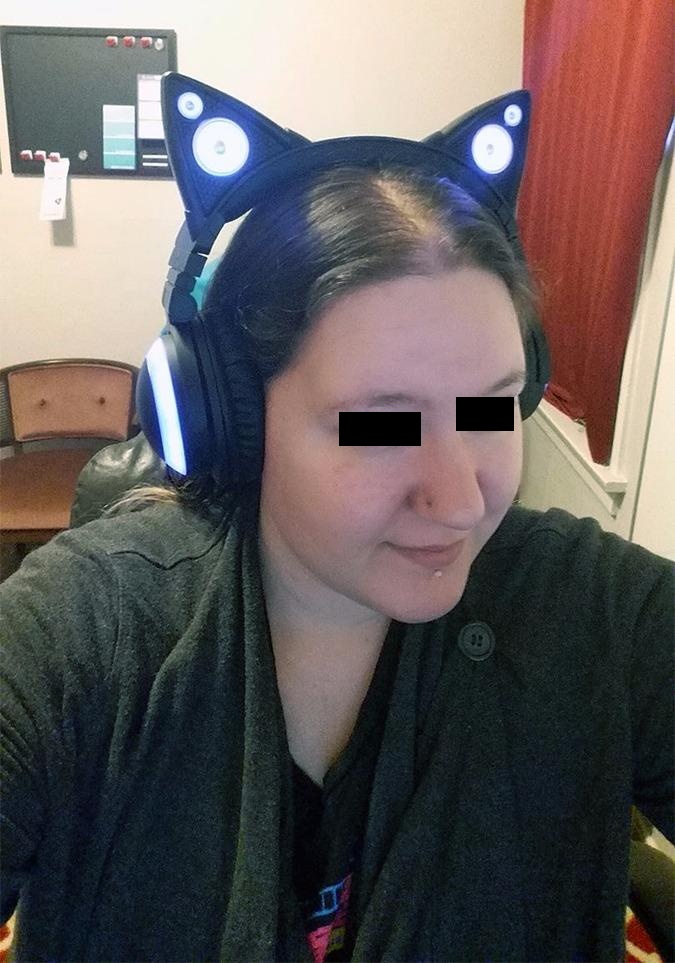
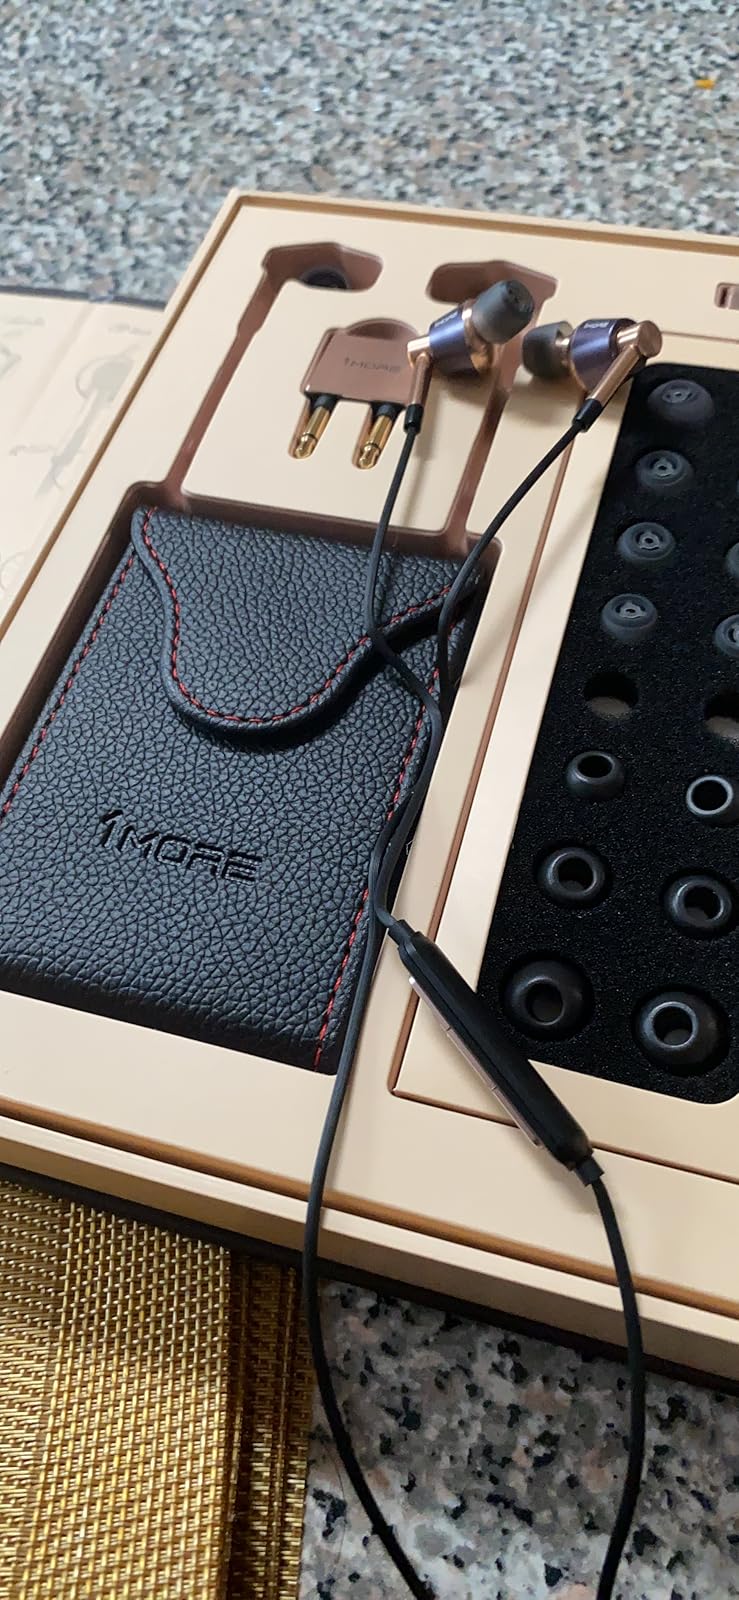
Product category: headphones
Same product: no